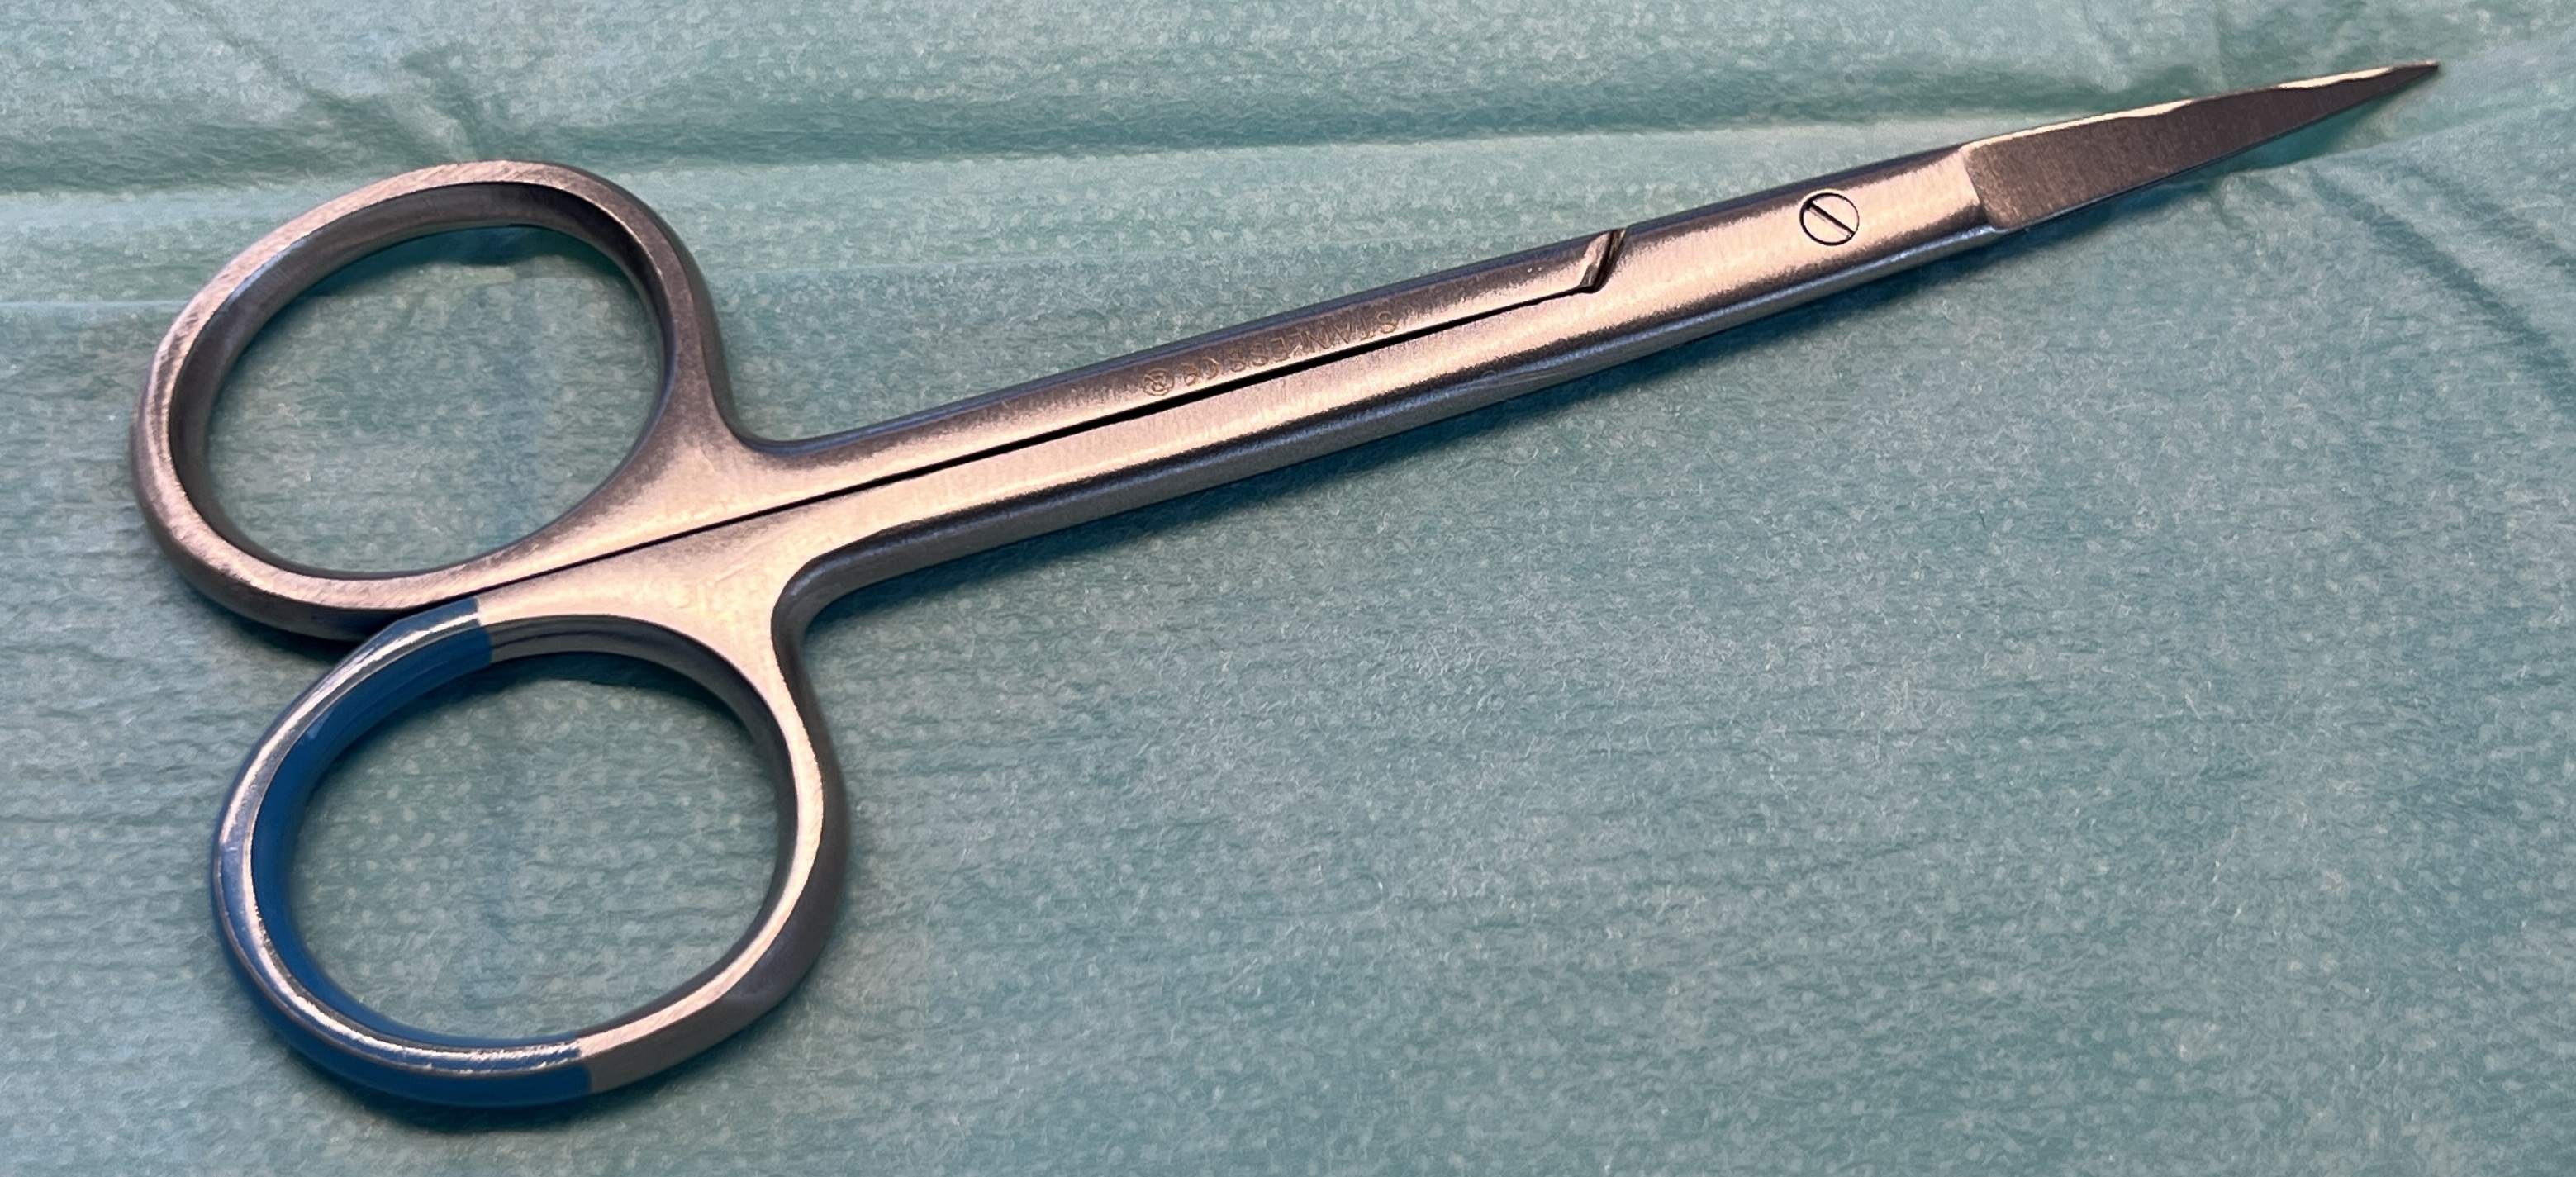
Hinged instrument state: closed